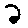
Label: 2